Prisoner's Base

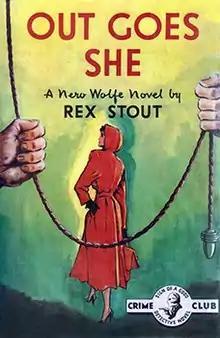
Collins Crime Club released the first British edition of "Prisoner's Base" in 1953, as "Out Goes She"

After an argument between Archie and Wolfe over Archie's weekly paycheck, a young woman arrives at the brownstone with an unusual request. She wants to rent a room until June 30, one week away, without revealing her identity or presence to anyone. Wolfe rejects the idea, but before he and Archie can send her away, a lawyer named Perry Helmar arrives. He is the legal guardian of Priscilla Eads, a young woman who has gone missing, and he wants to hire Wolfe to find her before June 30. The photographs he has brought with him convince Archie that Priscilla is the house guest.